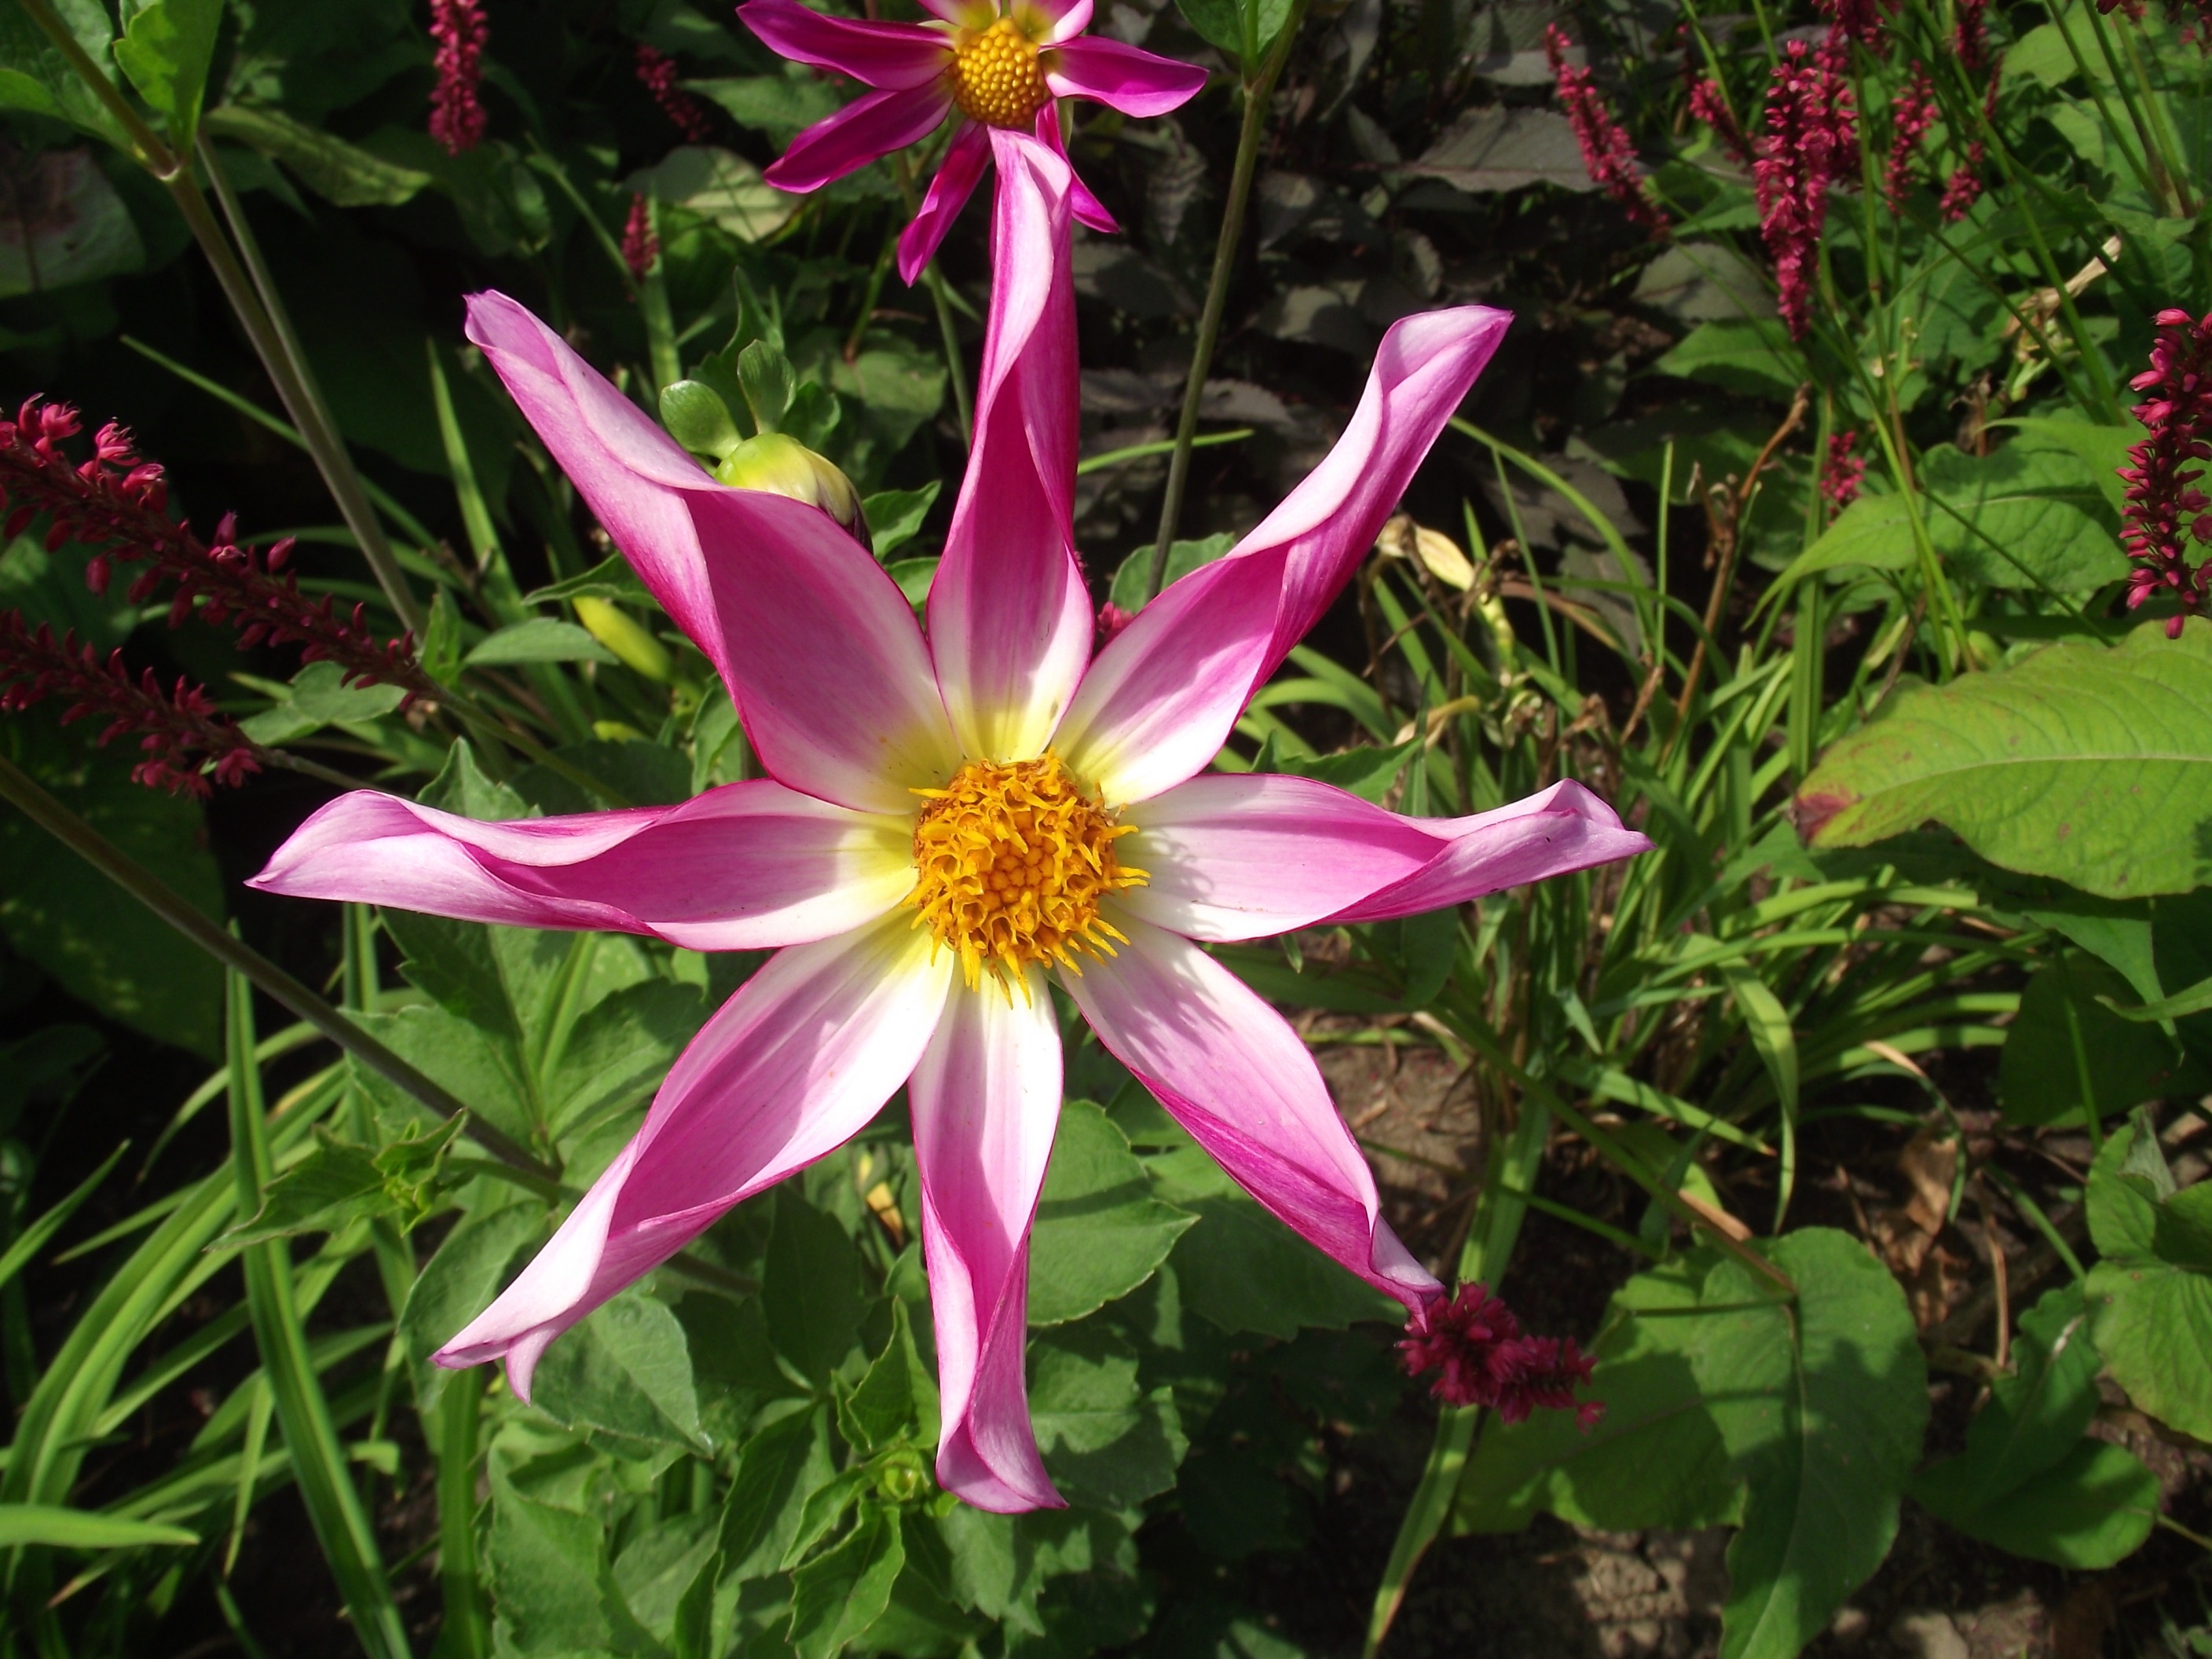
landscape, nature, plant, flower, petal, summer, spring, macro, botany, flora, wildflower, lily, beautiful flower, flowering plant, land plant, fawn lily